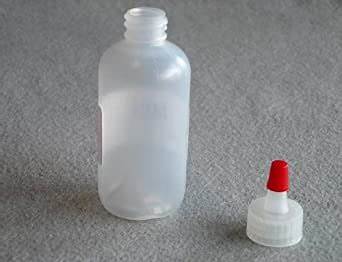
Waste category: plastic